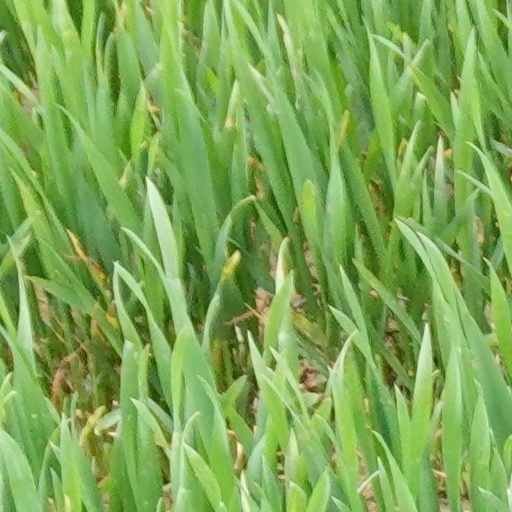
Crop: wheat